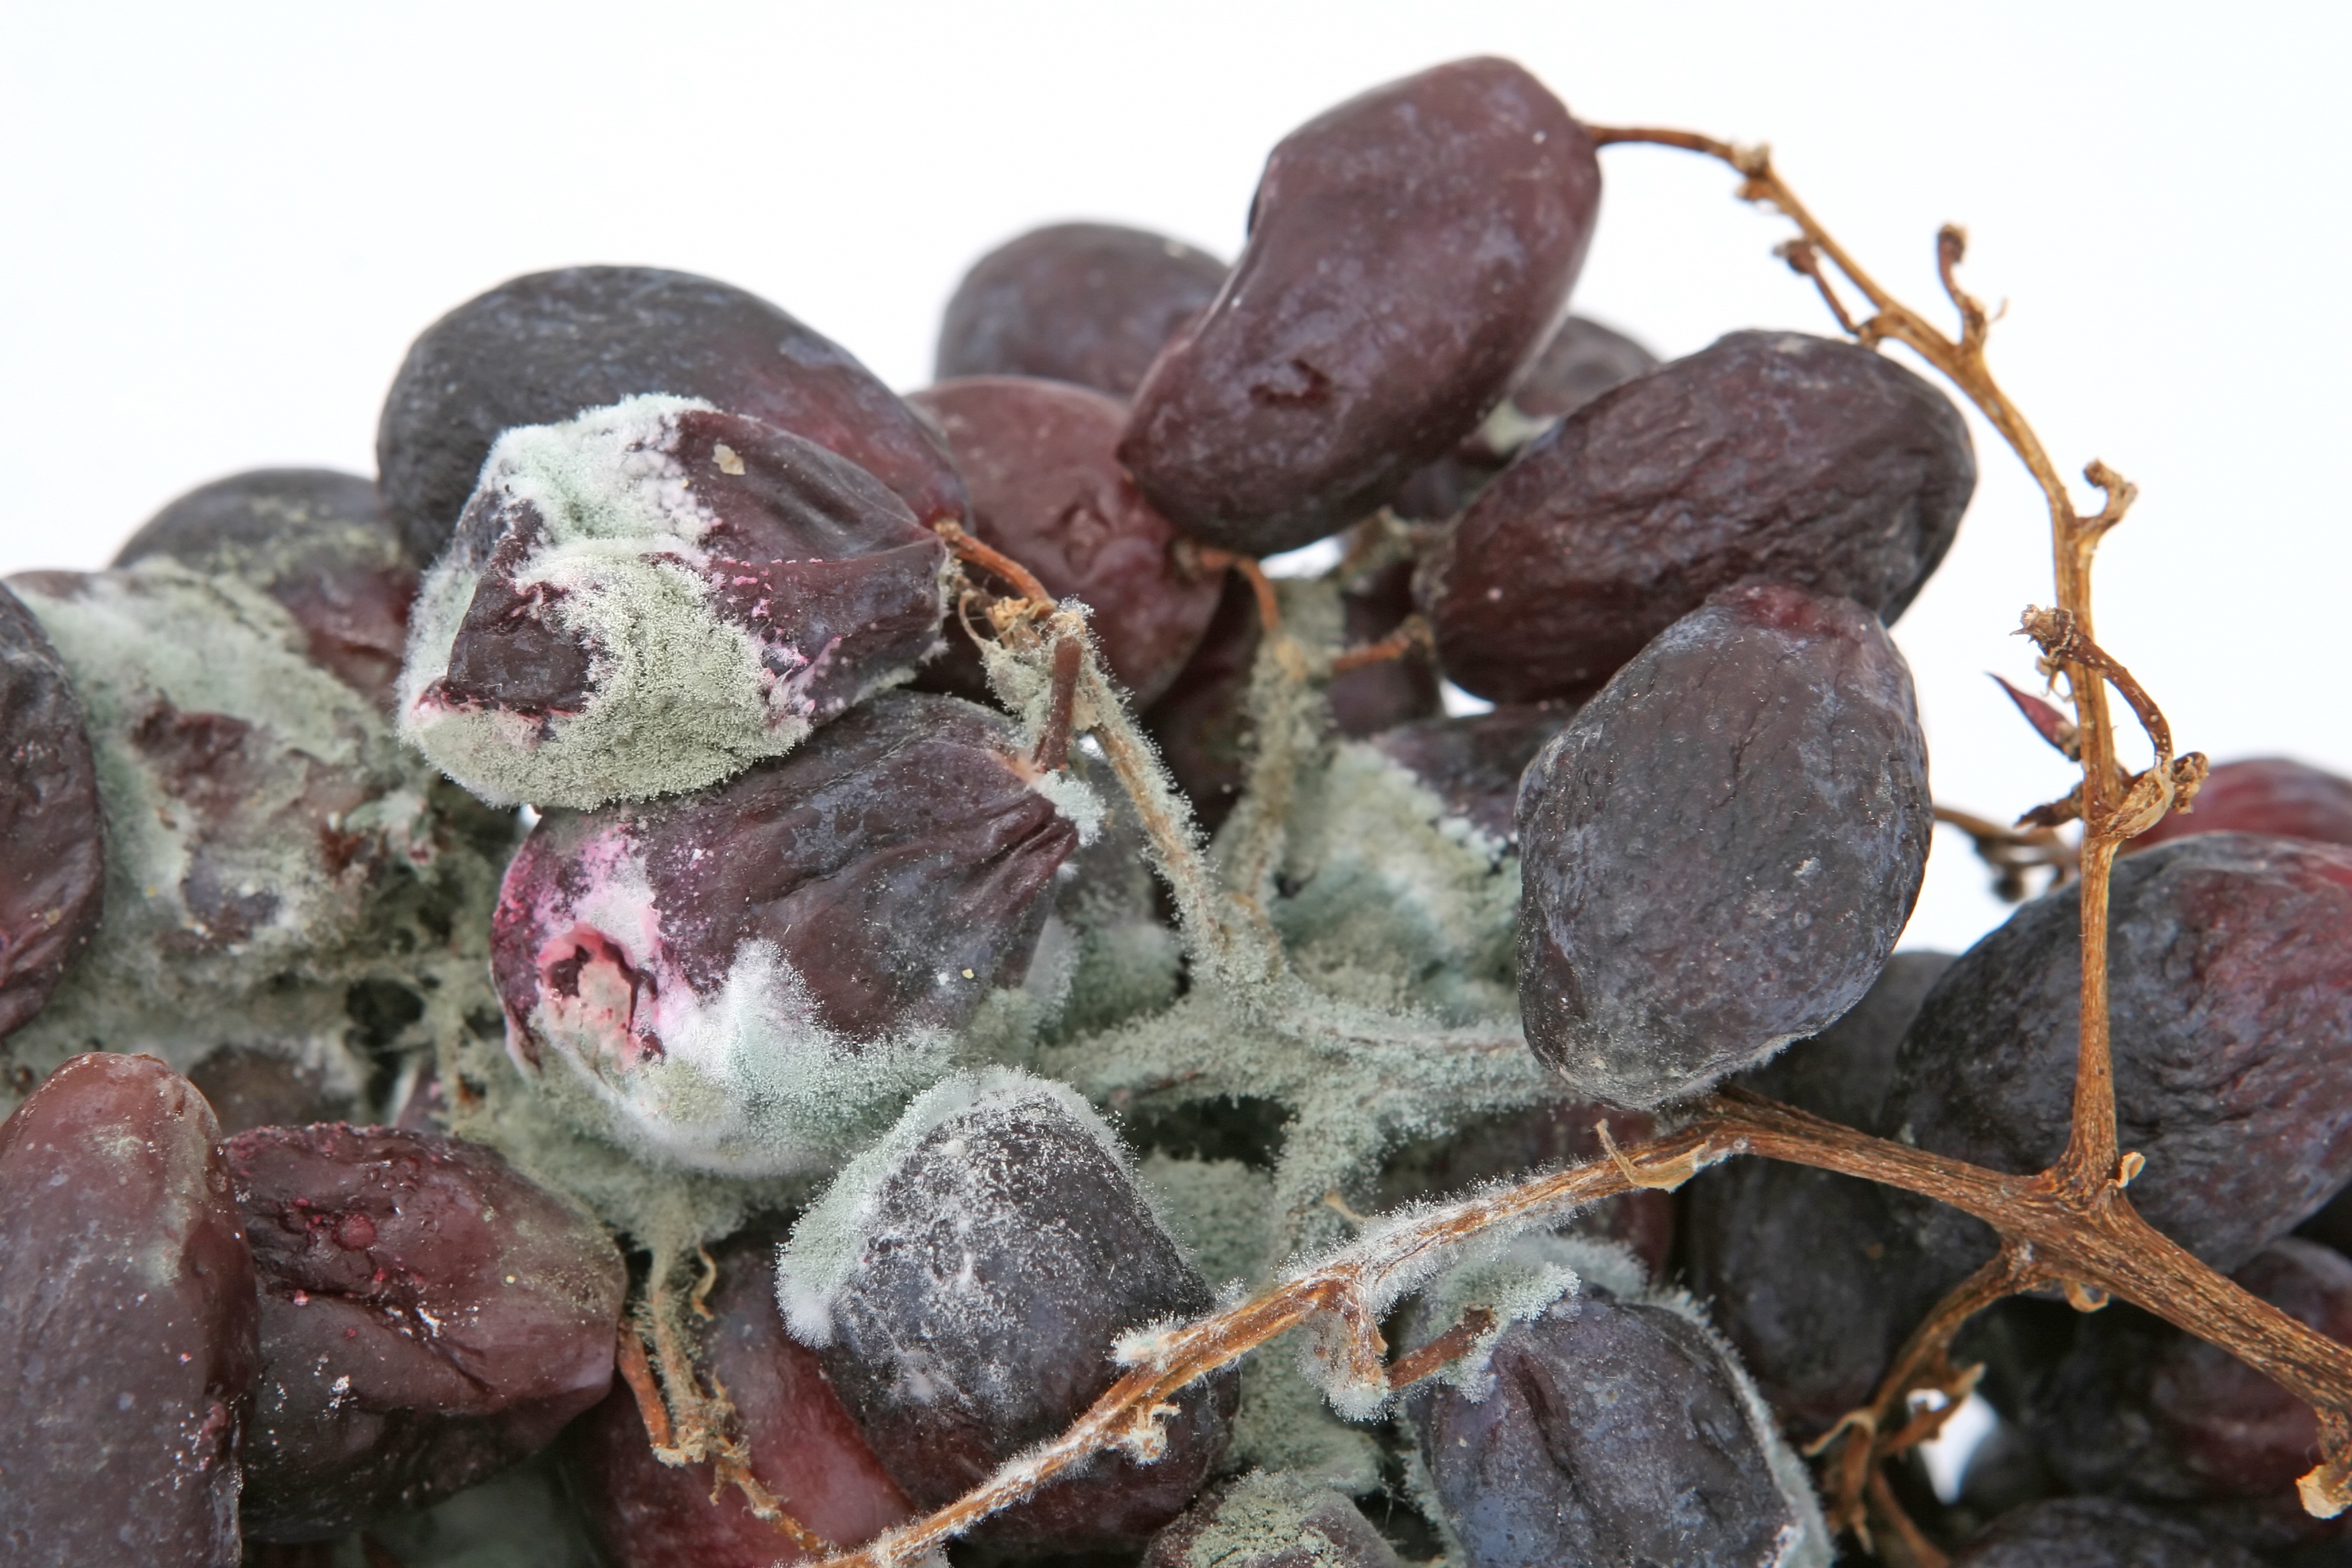
plant, wine, white, fruit, leaf, flower, old, isolated, food, red, produce, macro, biology, natural, fresh, bug, dirty, micro, colorful, death, healthy, health, sandwich, life, grapes, creature, age, drug, mould, auriculariales, rotten, bacteria, dangerous, medical, sick, illness, infection, virus, organism, bio, mature, disease, prevention, flowering plant, unhealthy, fruity, sickness, unsanitary, sanitary, harmful, germs, microbes, microscopic, disinfect, land plant, auriculariaceae, sterile, penicillin